Moby-Dick

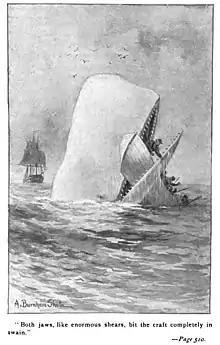
Moby Dick attacking a whaling boat

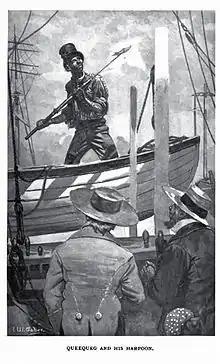
The illustration of Queequeg in a 1902 edition

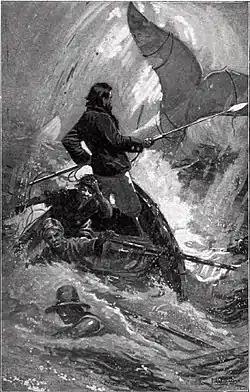
Moby Dick in a 1902 edition

Ishmael narrates his December travels from Manhattan Island to New Bedford, Massachusetts, with plans to sign up for a whaling voyage as a green hand. The inn where he arrives is overcrowded, so he must share a bed with a tattooed cannibal Polynesian named Queequeg, a harpooneer whose father was king of the fictional island of Rokovoko. The next morning, Ishmael and Queequeg attend Father Mapple's sermon on Jonah, then head for Nantucket. Ishmael signs up with the Quaker ship-owners Bildad and Peleg for a voyage on their whaler "Pequod". Peleg describes Captain Ahab: "He's a grand, ungodly, god-like man" who nevertheless "has his humanities". They hire Queequeg the following morning and a man named Elijah prophesies a dire fate should Ishmael and Queequeg join Ahab. Shadowy figures board the ship while provisions are loaded, and on a cold Christmas Day, the "Pequod" departs the harbor.